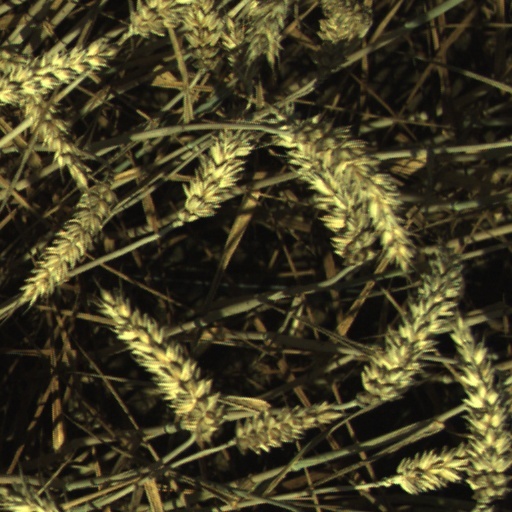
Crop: wheat